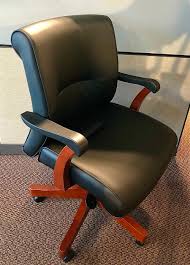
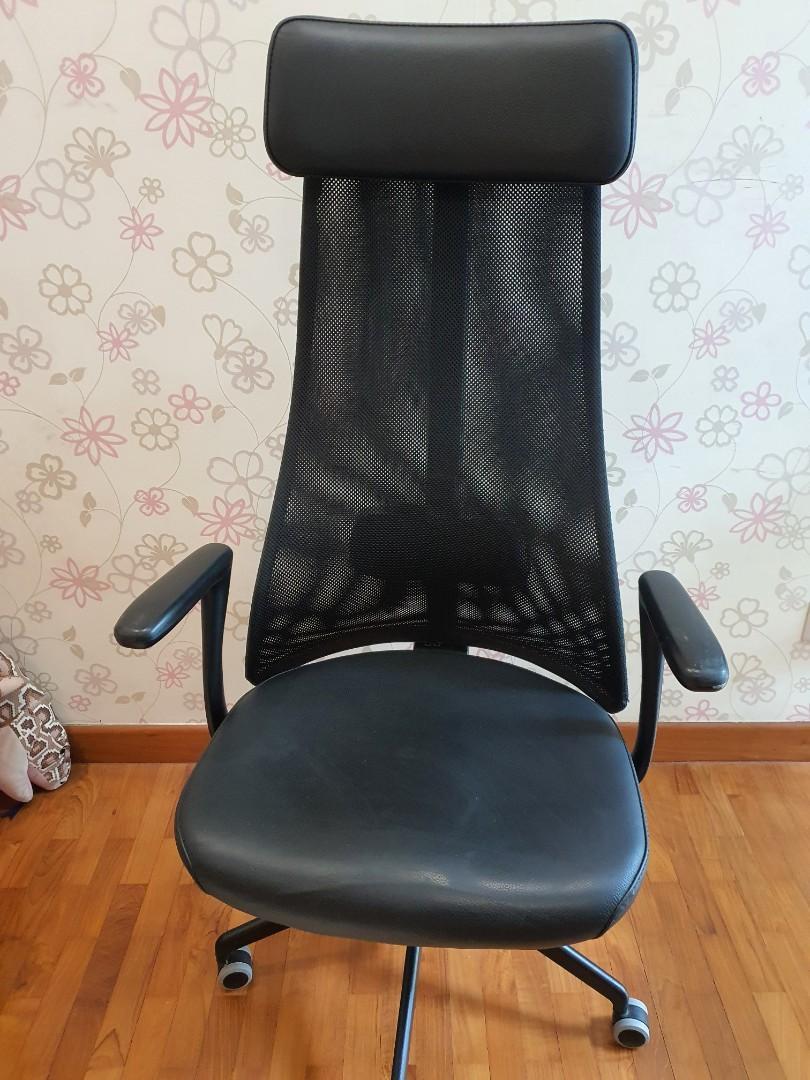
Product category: items_chair
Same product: no